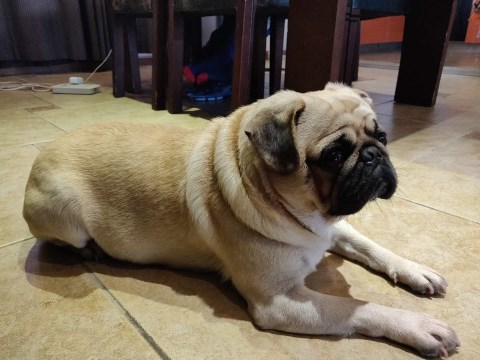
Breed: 798-n000130-pug